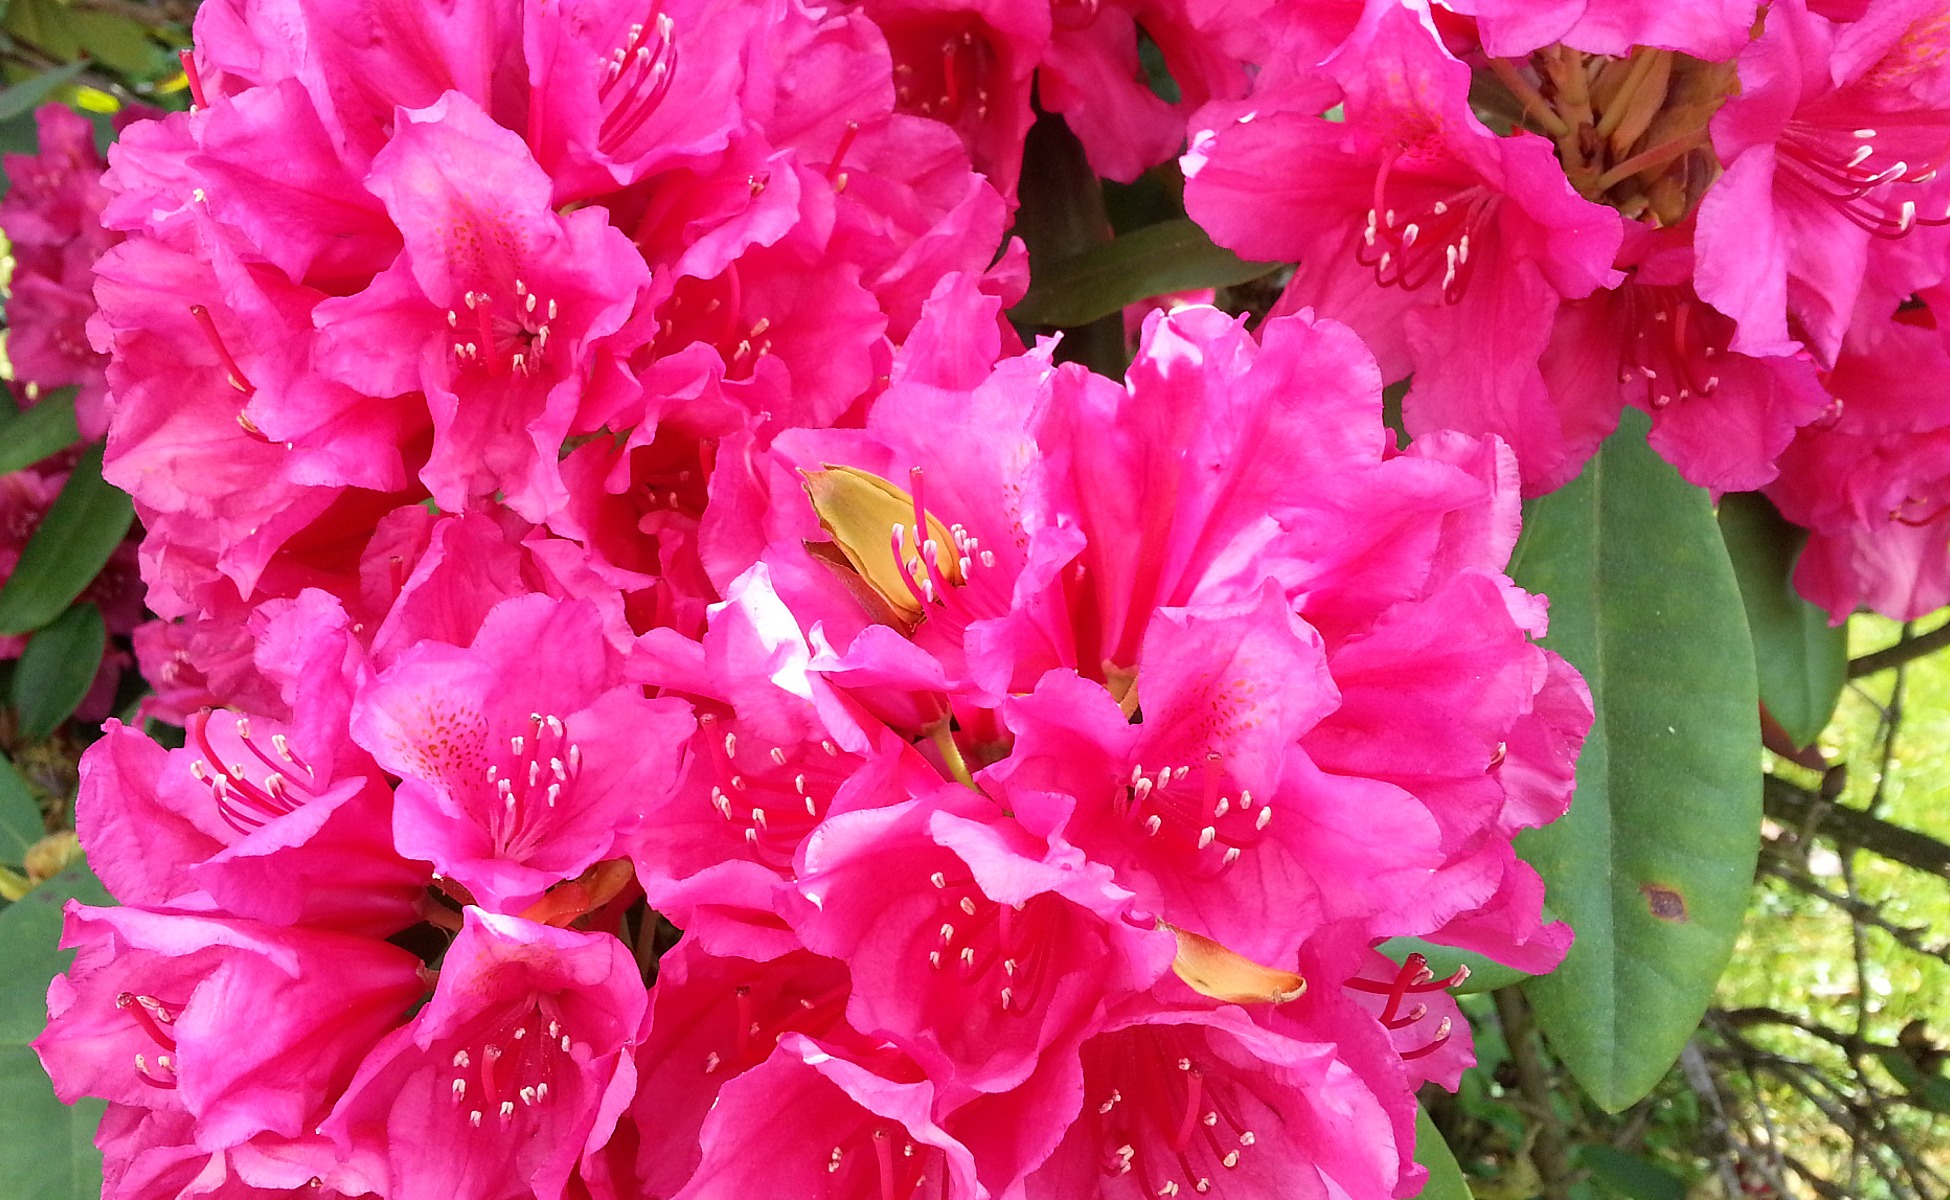
blossom, plant, flower, petal, bloom, color, petals, shrub, rhododendron, beauty, beautiful, large, bud, peony, flowering plant, woody plant, land plant, red rhododendron